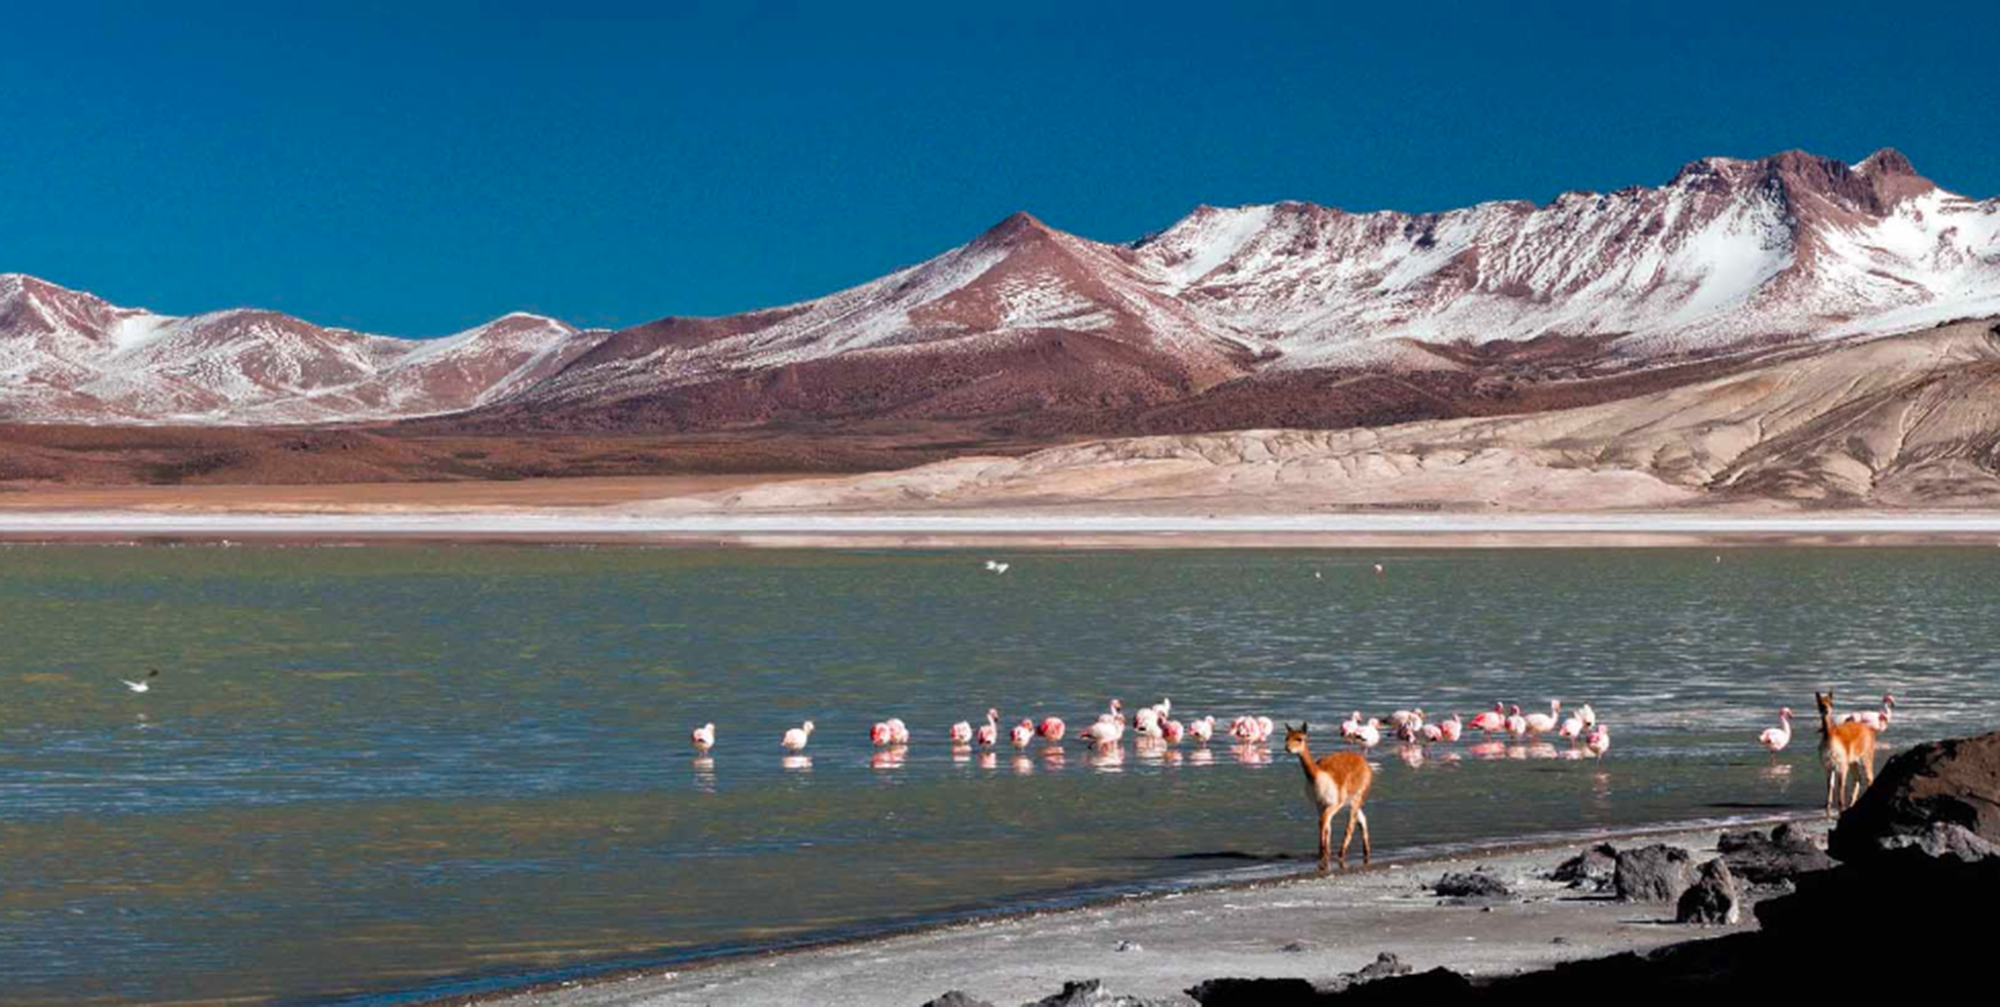
lake, mountainous landforms, mountain range, mountain, wilderness, sky, landscape, ecoregion, tourism, sound, fjord, glacial lake, glacial landform, national park, lagoon, arctic, plateau, flamingo, water bird, sea